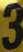
Number: 3